Memphis Tigers men's basketball

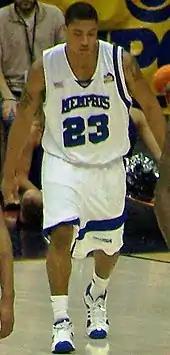
Derrick Rose during the 2008 NCAA tournament

The 2007–08 Memphis Tigers men's basketball team achieved a No. 1 ranking in the Associated Press basketball poll in January 2008, the school's first No. 1 ranking in the poll since 1982, and went on to win their third straight Conference USA title on March 15, 2008. After a month, they lost this ranking when they were defeated by in-state rival and No. 2-ranked Tennessee at home. Led by First-Team All-American Chris Douglas-Roberts and future No. 1 overall pick Derrick Rose, the team received a No. 1 seed in the 2008 NCAA tournament and defeated No. 16 seed Texas-Arlington in round one, No. 8 seed Mississippi State in round two, and No. 5 seed Michigan State in the Sweet Sixteen. Memphis convincingly defeated No. 2 seed Texas in the Elite Eight round to advance to the school's first Final Four since 1985. Following this win, Memphis went on to beat No. 1 seed UCLA on April 5, 2008, advancing to the National Championship game on April 7, 2008. With this win, Memphis became the first team in NCAA history to achieve 38 wins in a single season. After holding a nine-point lead with two minutes and 12 seconds left in regulation, the Tigers lost to Kansas in the National Championship in overtime by the final score of 75–68, becoming the second NCAA runner-up team in Memphis history.